List of awards and nominations received by Dolly Parton

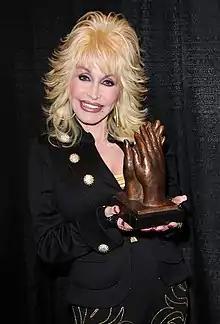
Dolly Parton accepting an Applause Award in 2010

Dolly Parton is an American singer-songwriter, multi-instrumentalist, actress, author, and philanthropist, best known for her work in country music. She has received various accolades including 11 Grammy Awards and a Primetime Emmy Award as well as nominations for two Academy Awards, six Golden Globe Awards and a Tony Award. She was honored with a star on the Hollywood Walk of Fame in 1984, the National Medal of Arts in 2004, the Kennedy Center Honors in 2006, the Grammy Lifetime Achievement Award in 2011 and the Academy Honorary Award in 2025.